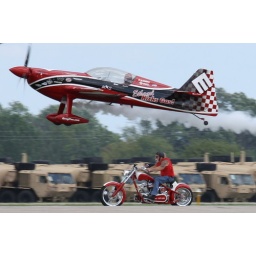
Both the bike and plane are fueled by ethanol